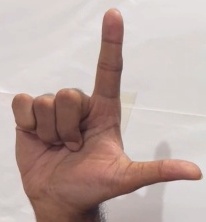
ASL sign: L